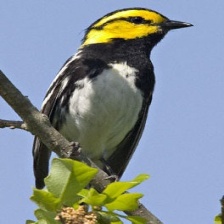
Species: GOLDEN CHEEKED WARBLER
Scientific name: SETOPHAGA CHRYSOPARIA